Michael Balcon

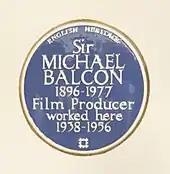
English Heritage blue plaque on the front wall of the White Lodge at Ealing Studios, Ealing Green.

When Balcon was invited by an old associate of his, Reginald Baker, to head Ealing Studios in 1938, he readily agreed. Under his benevolent leadership and surrounded by a reliable team of directors, writers, technicians and actors, Ealing became the most famous British studio in the world, despite turning out no more than six feature films a year.